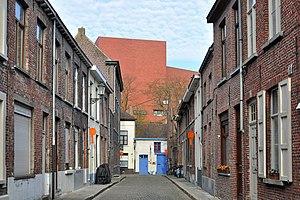
Bruges (Belgique)